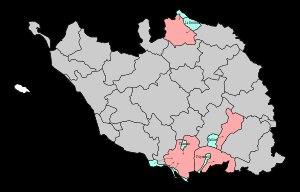
Dans la Vendée, l’histoire du découpage intercommunal se constitue de différentes étapes entre la mise en place des premières formes intercommunales à la fin du XIXᵉ siècle et l’émergence, entre les années 1990 et 2000, de nouvelles structures : les établissements publics de coopération intercommunale à fiscalité propre.